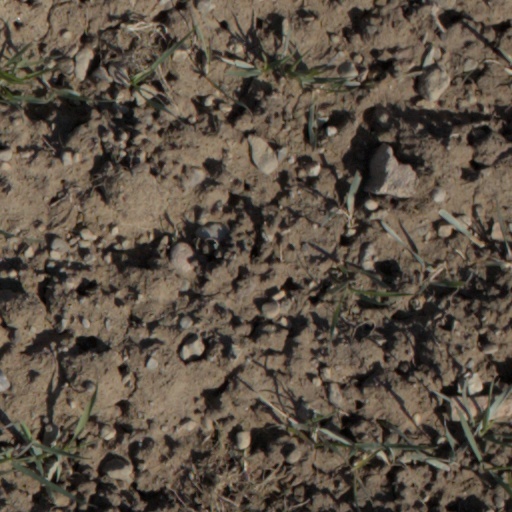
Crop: wheat